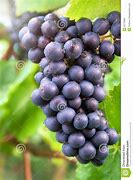
Label: Grapes